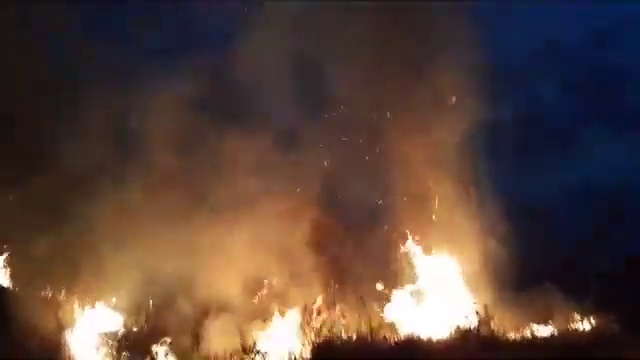
Fire: yes
Smoke: yes